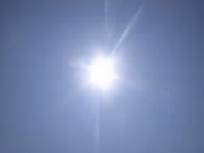
Weather: sun or clear